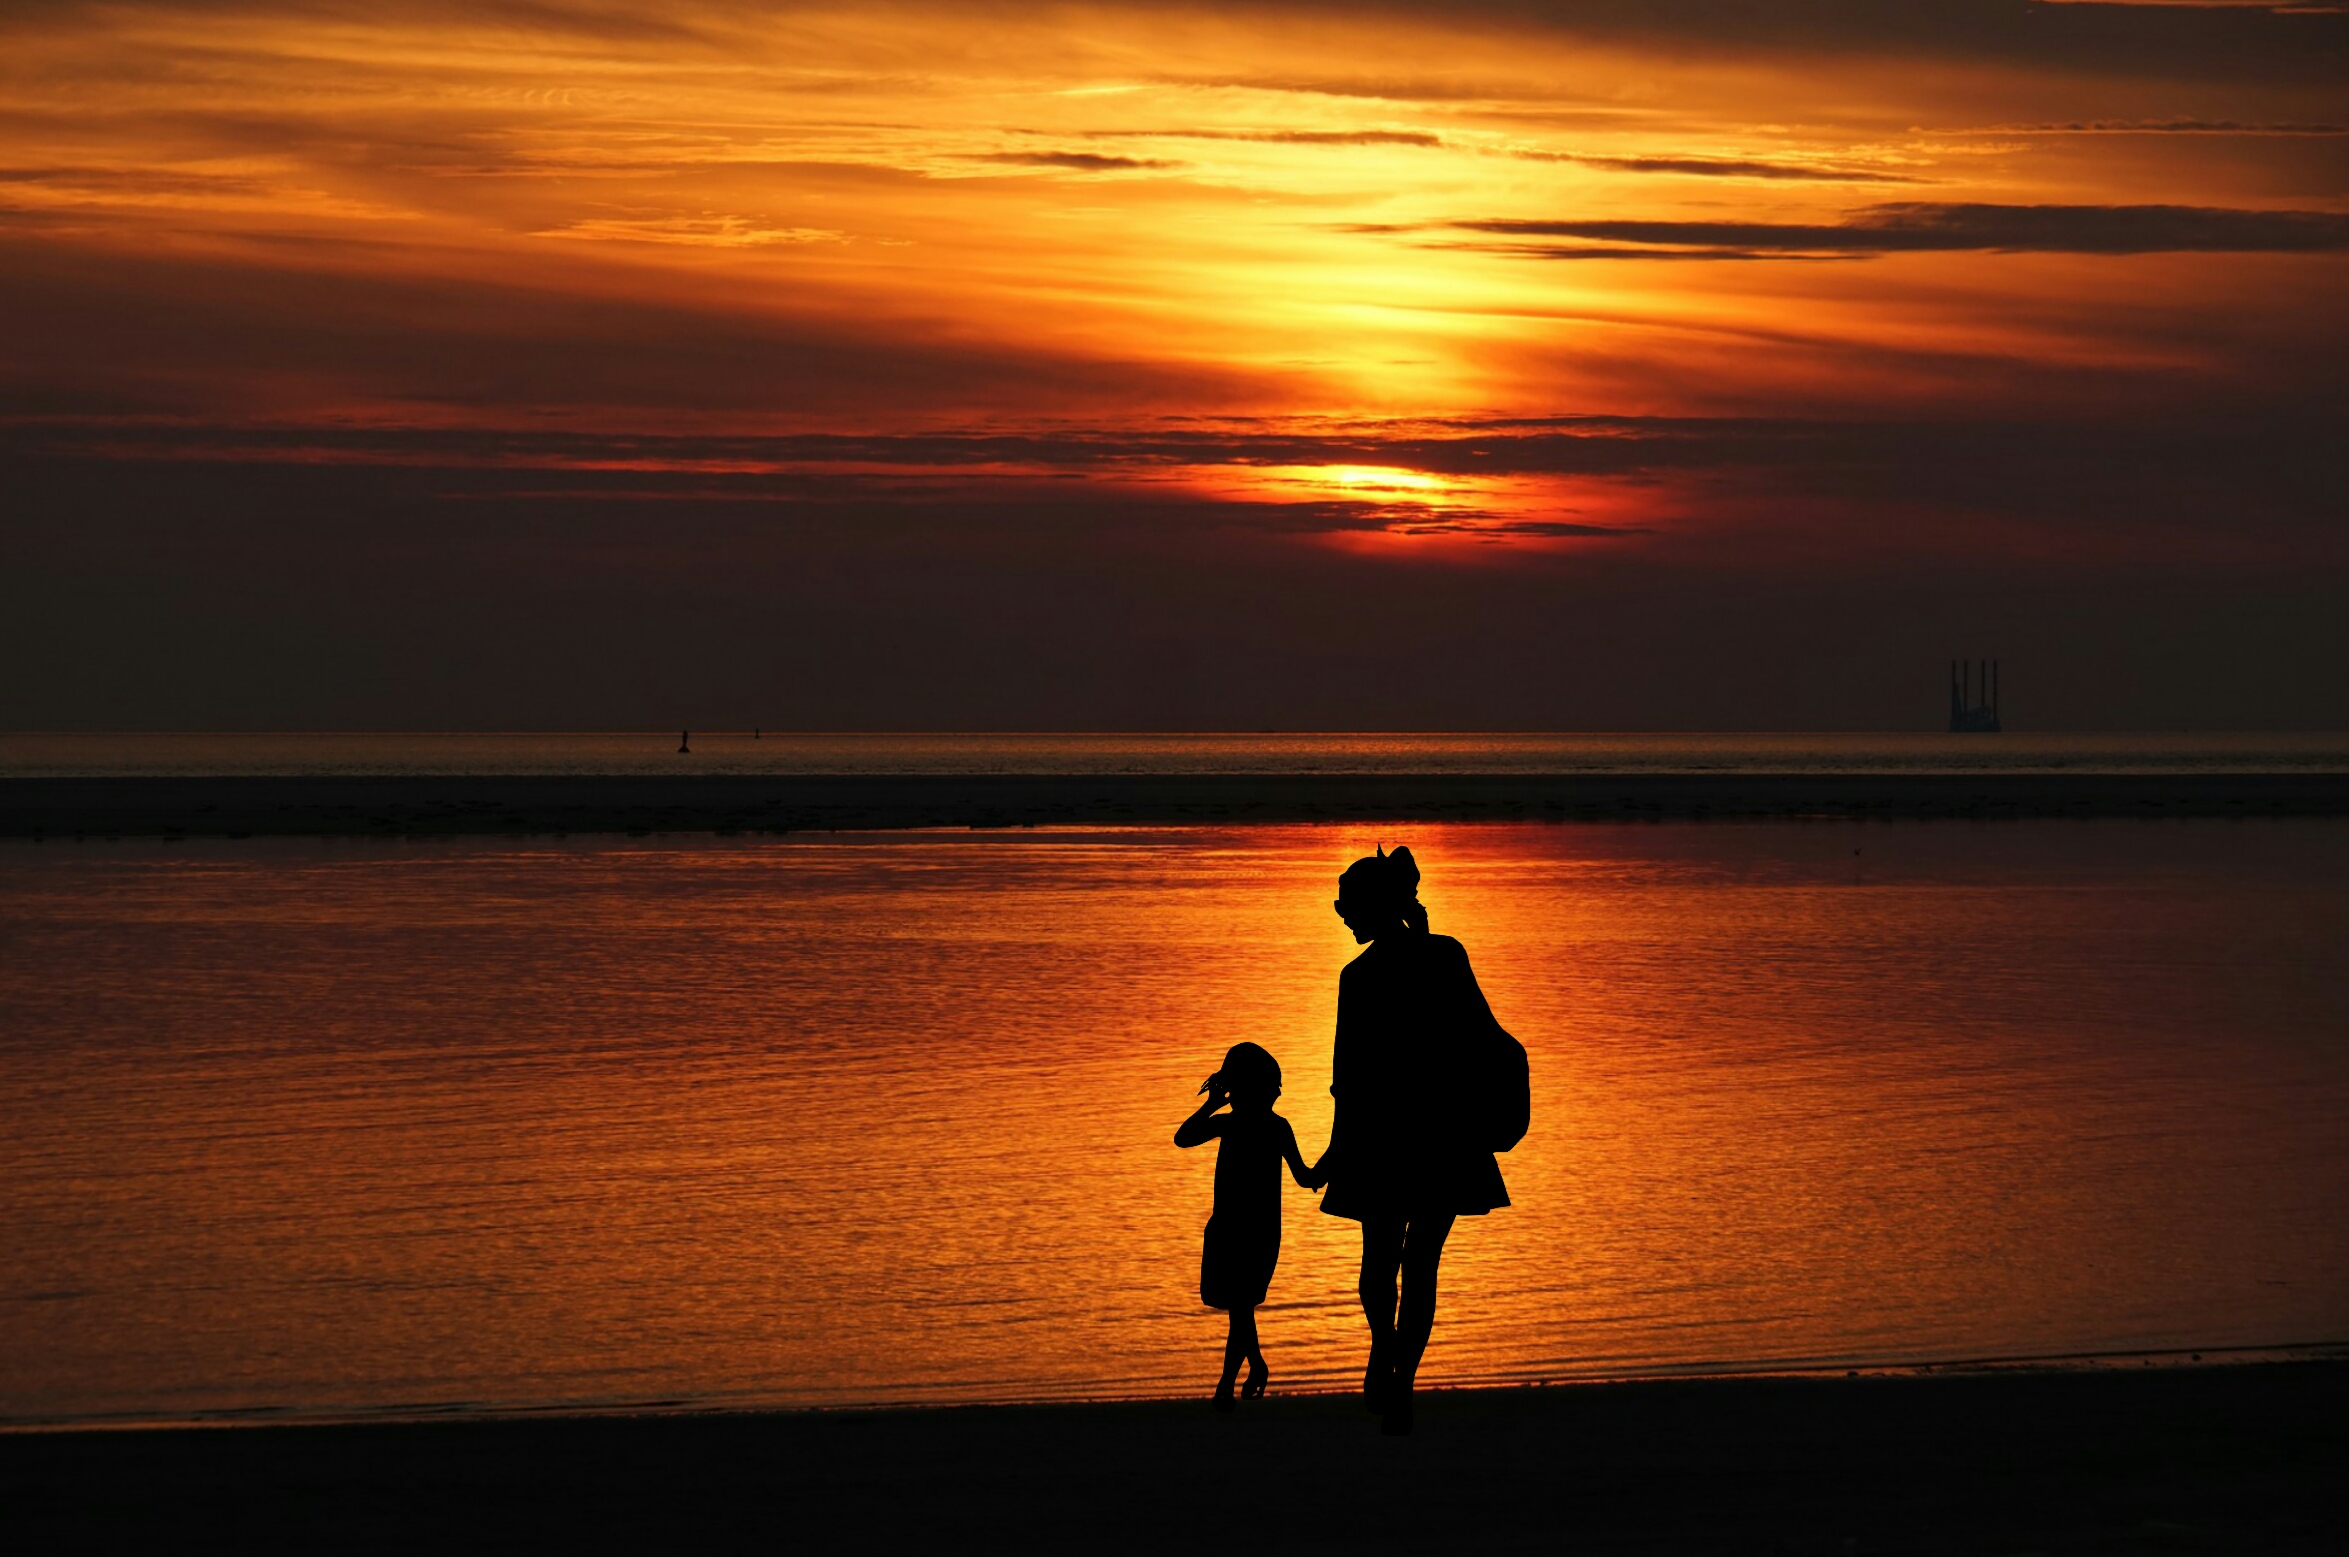
mother, daughter, together, walking, family, vacation, design, idea, sunset, dusk, sandbar, sun, waters, holiday, holidays, oil rig, north sea, panorama, seascape, sky, romantic, beautiful, silhouette, free photos, royalty free, body of water, horizon, sea, sunrise, afterglow, water, calm, evening, shore, ocean, morning, beach, sunlight, cloud, dawn, red sky at morning